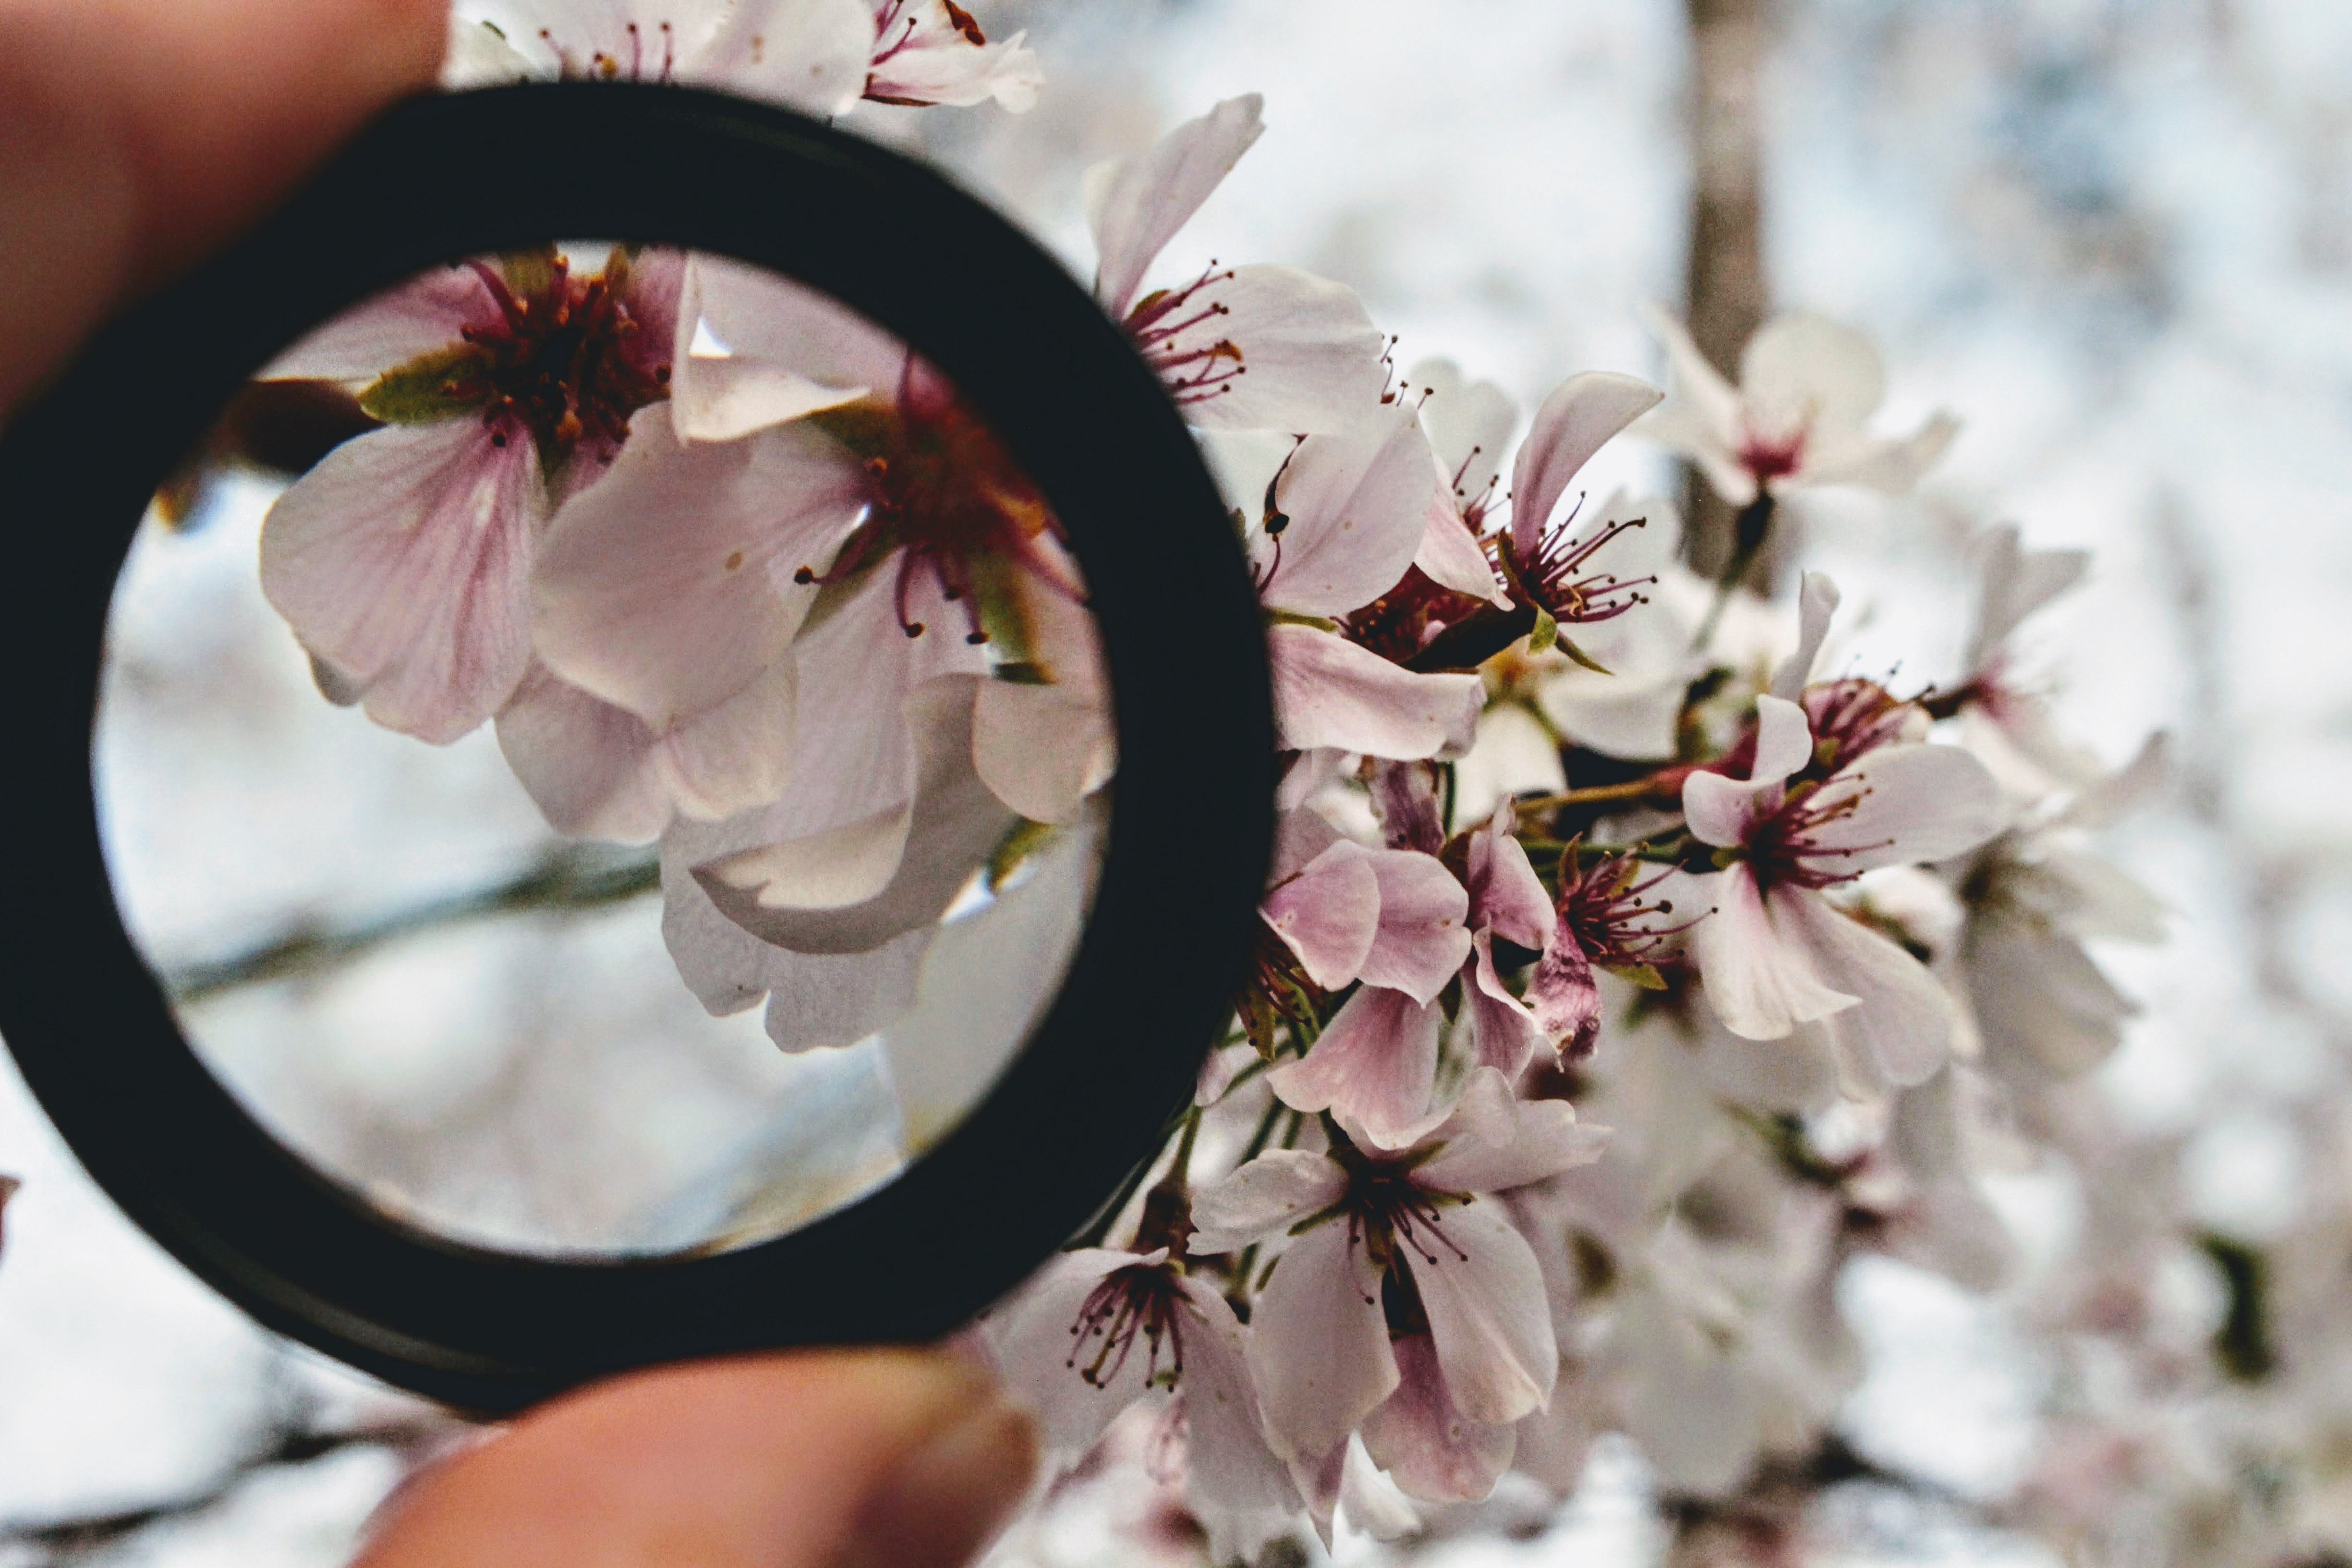
flower, spring, blossom, plant, petal, cherry blossom, twig, pollen, branch, tree, flowering plant, honeybee, prunus, bee, membrane winged insect, prunus spinosa, wildflower, pollinator